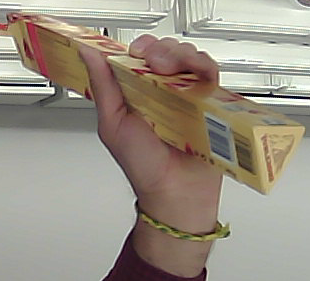
Product: toblerone_white